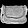
Label: Bag